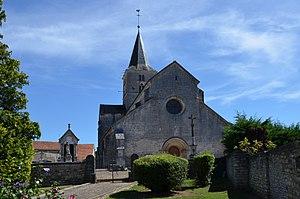
Église de St-Maurice-sur-Vingeanne, Côte d'Or, Bourgogne, France
Saint-Maurice-sur-Vingeanne est une commune française située dans le département de la Côte-d'Or en région Bourgogne-Franche-Comté.
Cet article recense une partie des monuments historiques de la Côte-d'Or, en France.
Cet article recense les monuments historiques français classés en 1910.